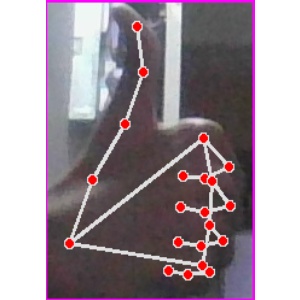
अक्षर: थ